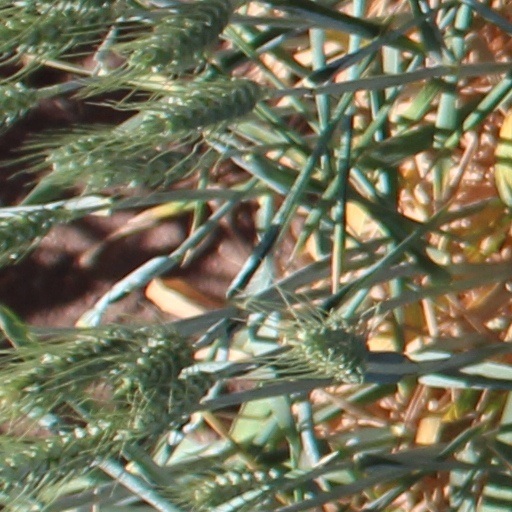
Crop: wheat